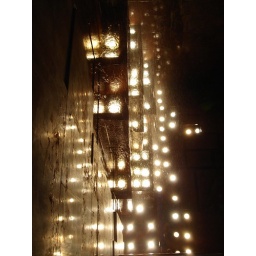
water fall in Trump tower Fifth Av.